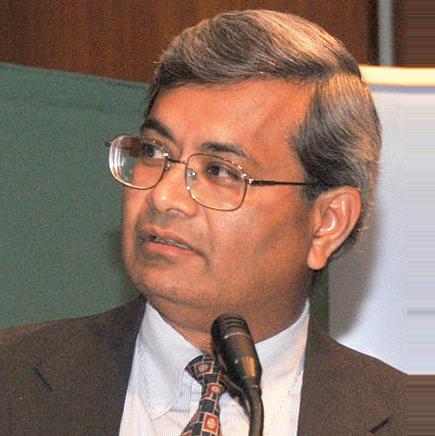
Age: 56